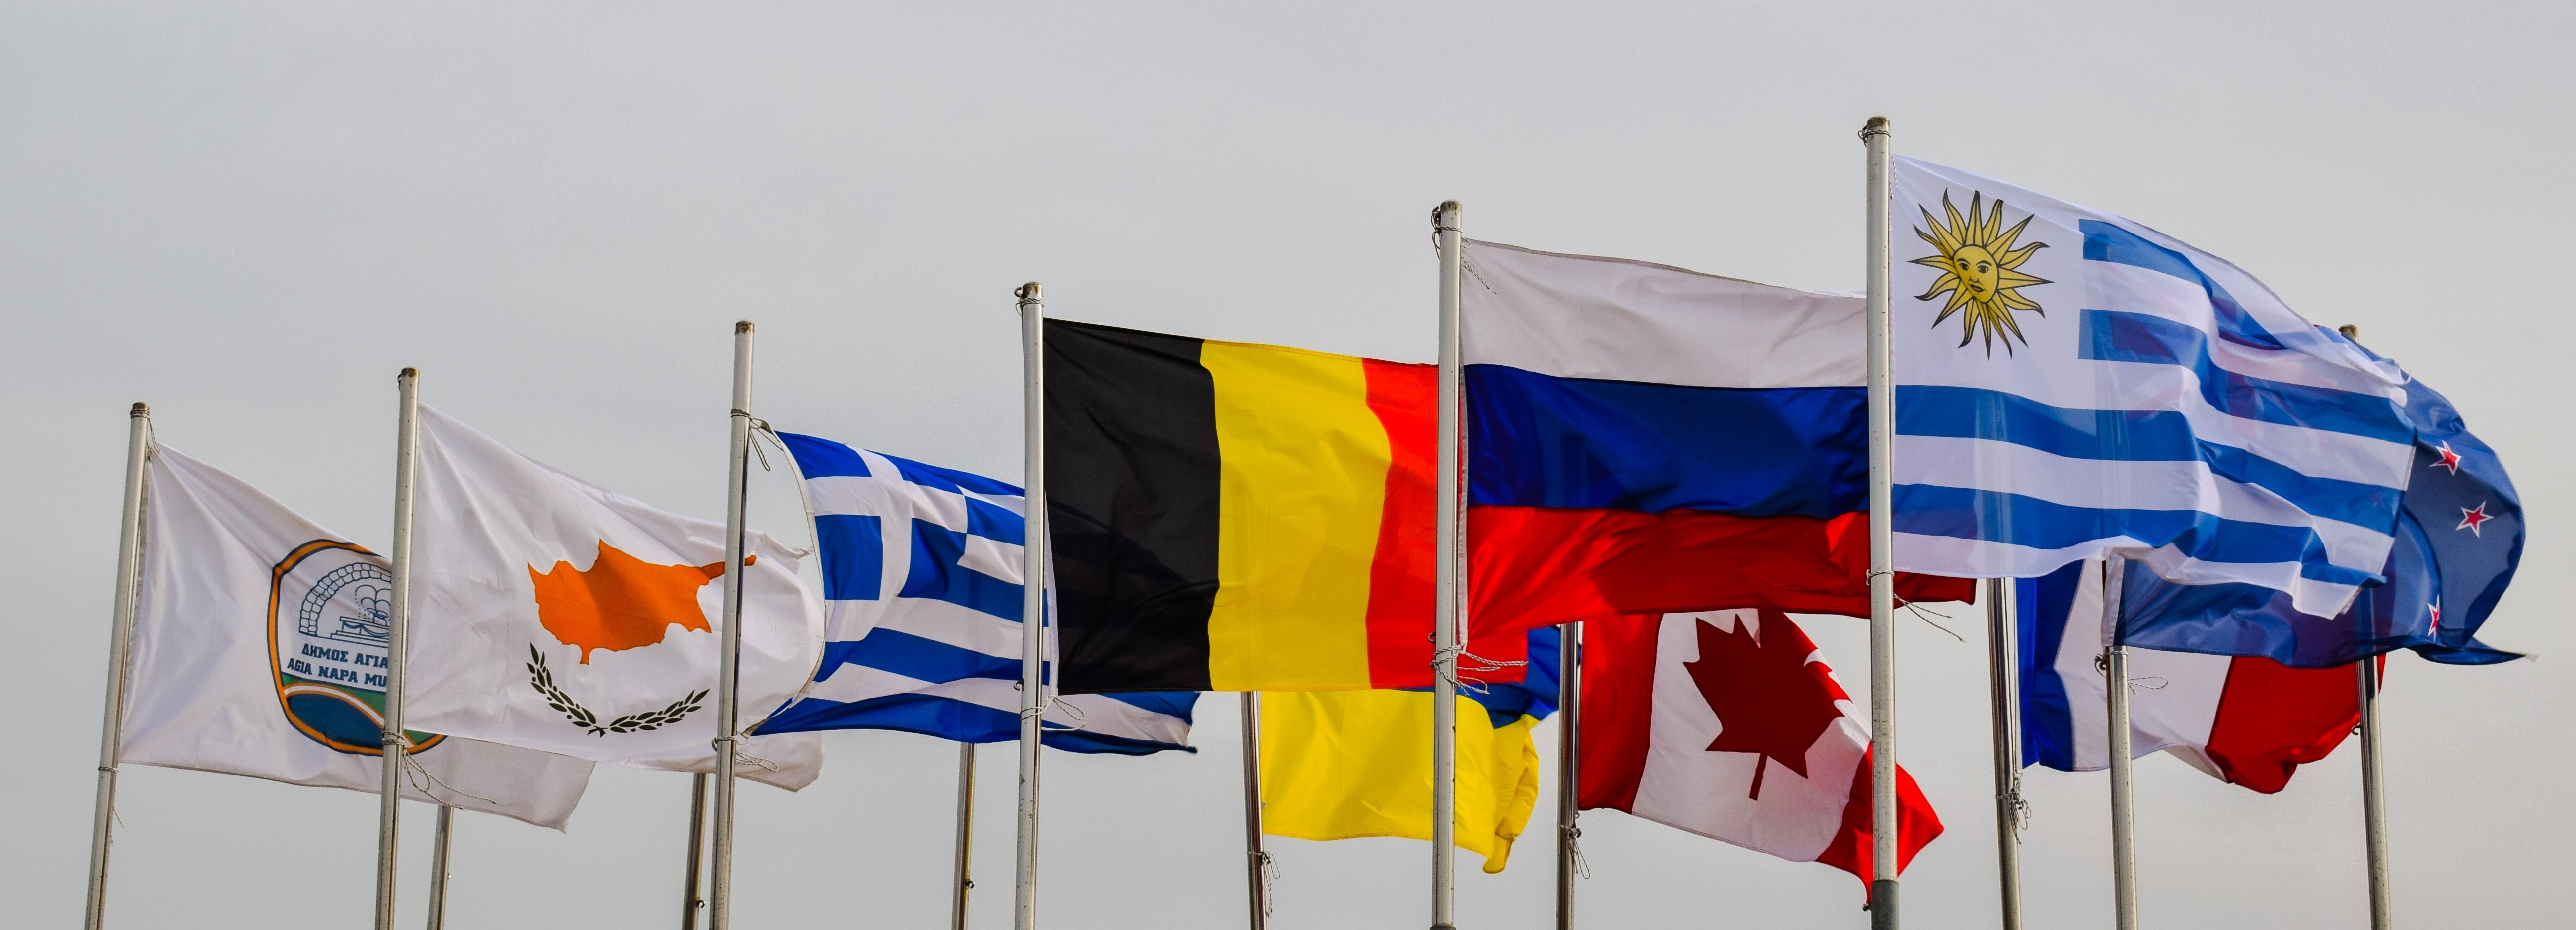
symbol, color, banner, flag, blue, flags, nations, countries, flag of the united states